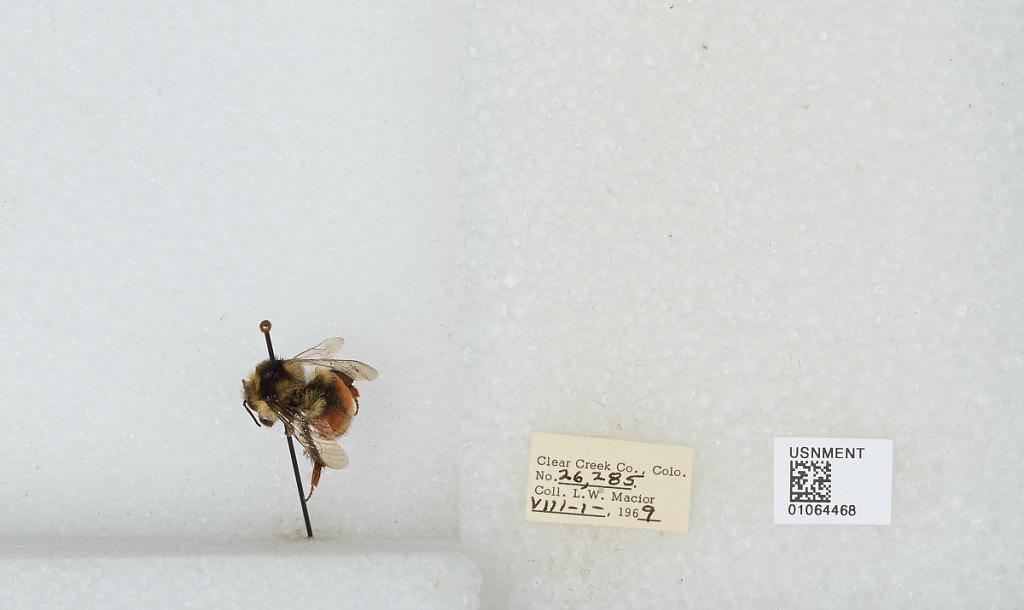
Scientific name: Bombus (Pyrobombus) bifarius Cresson
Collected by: L. Macior
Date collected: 1969-8-1
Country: United States
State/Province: Colorado
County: Clear Creek
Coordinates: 39.5984, -105.644